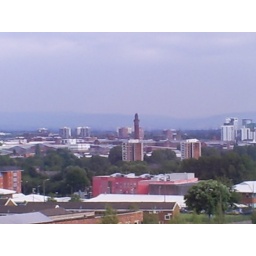
Looking from the roof of the old Pendleton Co-Op building in Salford